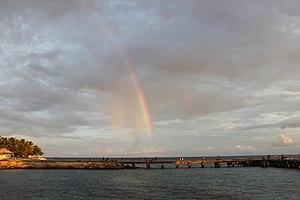
Marore est une île frontalière d'Indonésie située dans la mer de Célèbes et à la frontière avec les Philippines. Marore fait partie du kabupaten des îles Sangihe, dans la province de Sulawesi du Nord. L'île est située au nord de l'île de Sangihe.